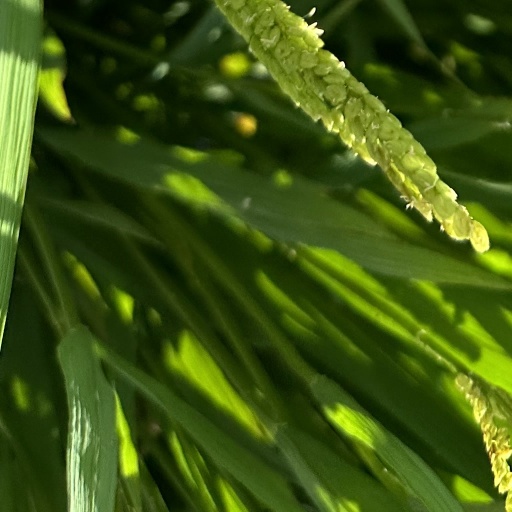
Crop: rice